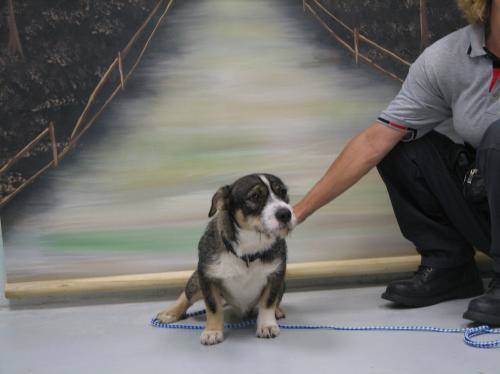
Label: dog